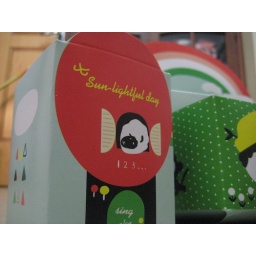
Found this at a paper store And I'm in love with it!!! so cute and colorful